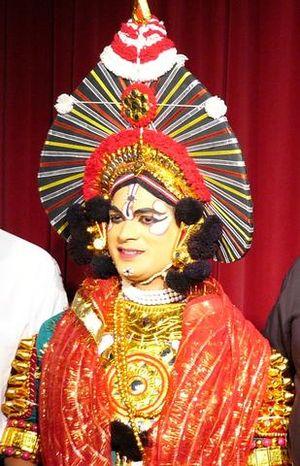
Yakshagana est un théâtre musical et dansé, populaire dans la région du Malenadu et de la côte de Kanara, dans l'État du Karnataka en Inde.